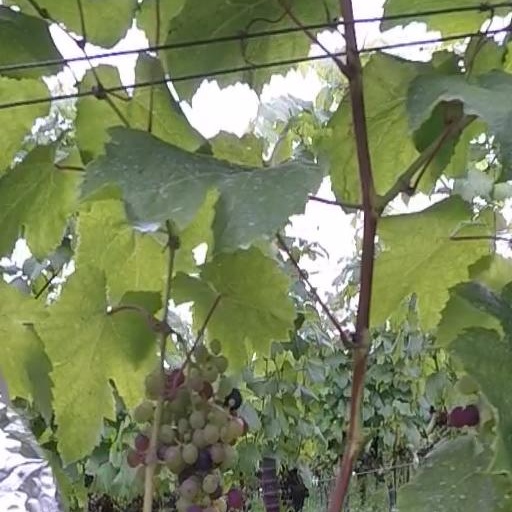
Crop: grape